Abdelwahab Abdallah

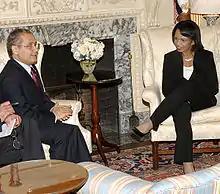
Abdelwahab Abdallah with Condoleezza Rice

Abdelwahab Abdallah (born 14 February 1940) is a Tunisian politician and diplomat who served as the Minister of Foreign Affairs of Tunisia and was advisor to the President.